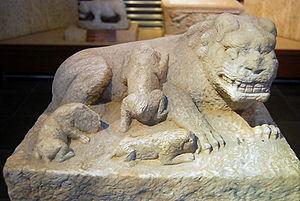
Les lions gardiens ou lions gardiens impériaux chinois, traditionnellement appelés en chinois simplement shi, et souvent appelés « lions de Fo » ou « chiens de Fo » en Occident, sont une représentation commune du lion dans la Chine impériale.